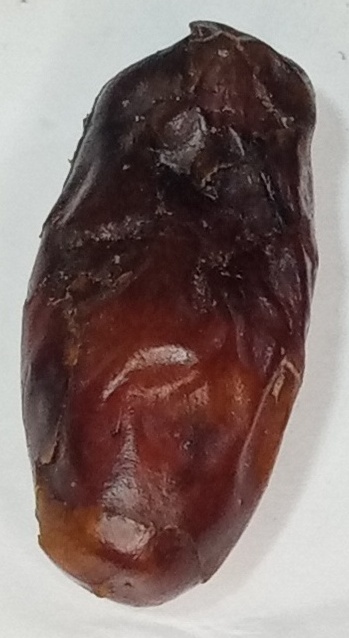
Variety: gajar
Size: medium
Grade: grade-2